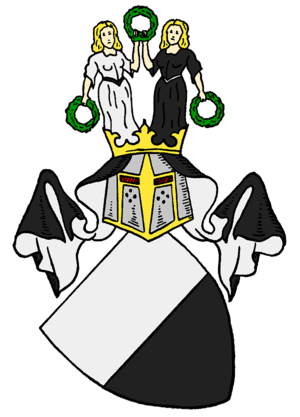
Linstow (adelsslægt)
Linstows våben fra omkring det 13. århundrede
von Linstow er en uradelsslægt fra Mecklenburg, der også har slået rod i Danmark. Den henregnes i Mecklenburg til de såkaldte obotritiske slægter, som blev i landet, efter det var undertvunget af Henrik Løve 1166. Riddere af navnet Linstow nævnes allerede på Karl den Stores tid. En gren af familien også har forplantet sig til England og Skotland herfra til Nordamerika, i hvilke lande den endnu blomstrer under navnet Livingstone.